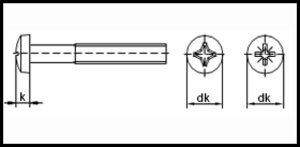
ISO 7045
ISO 7045
ISO 7045
ISO 7045 er en ISO standard for en maskinskrue.